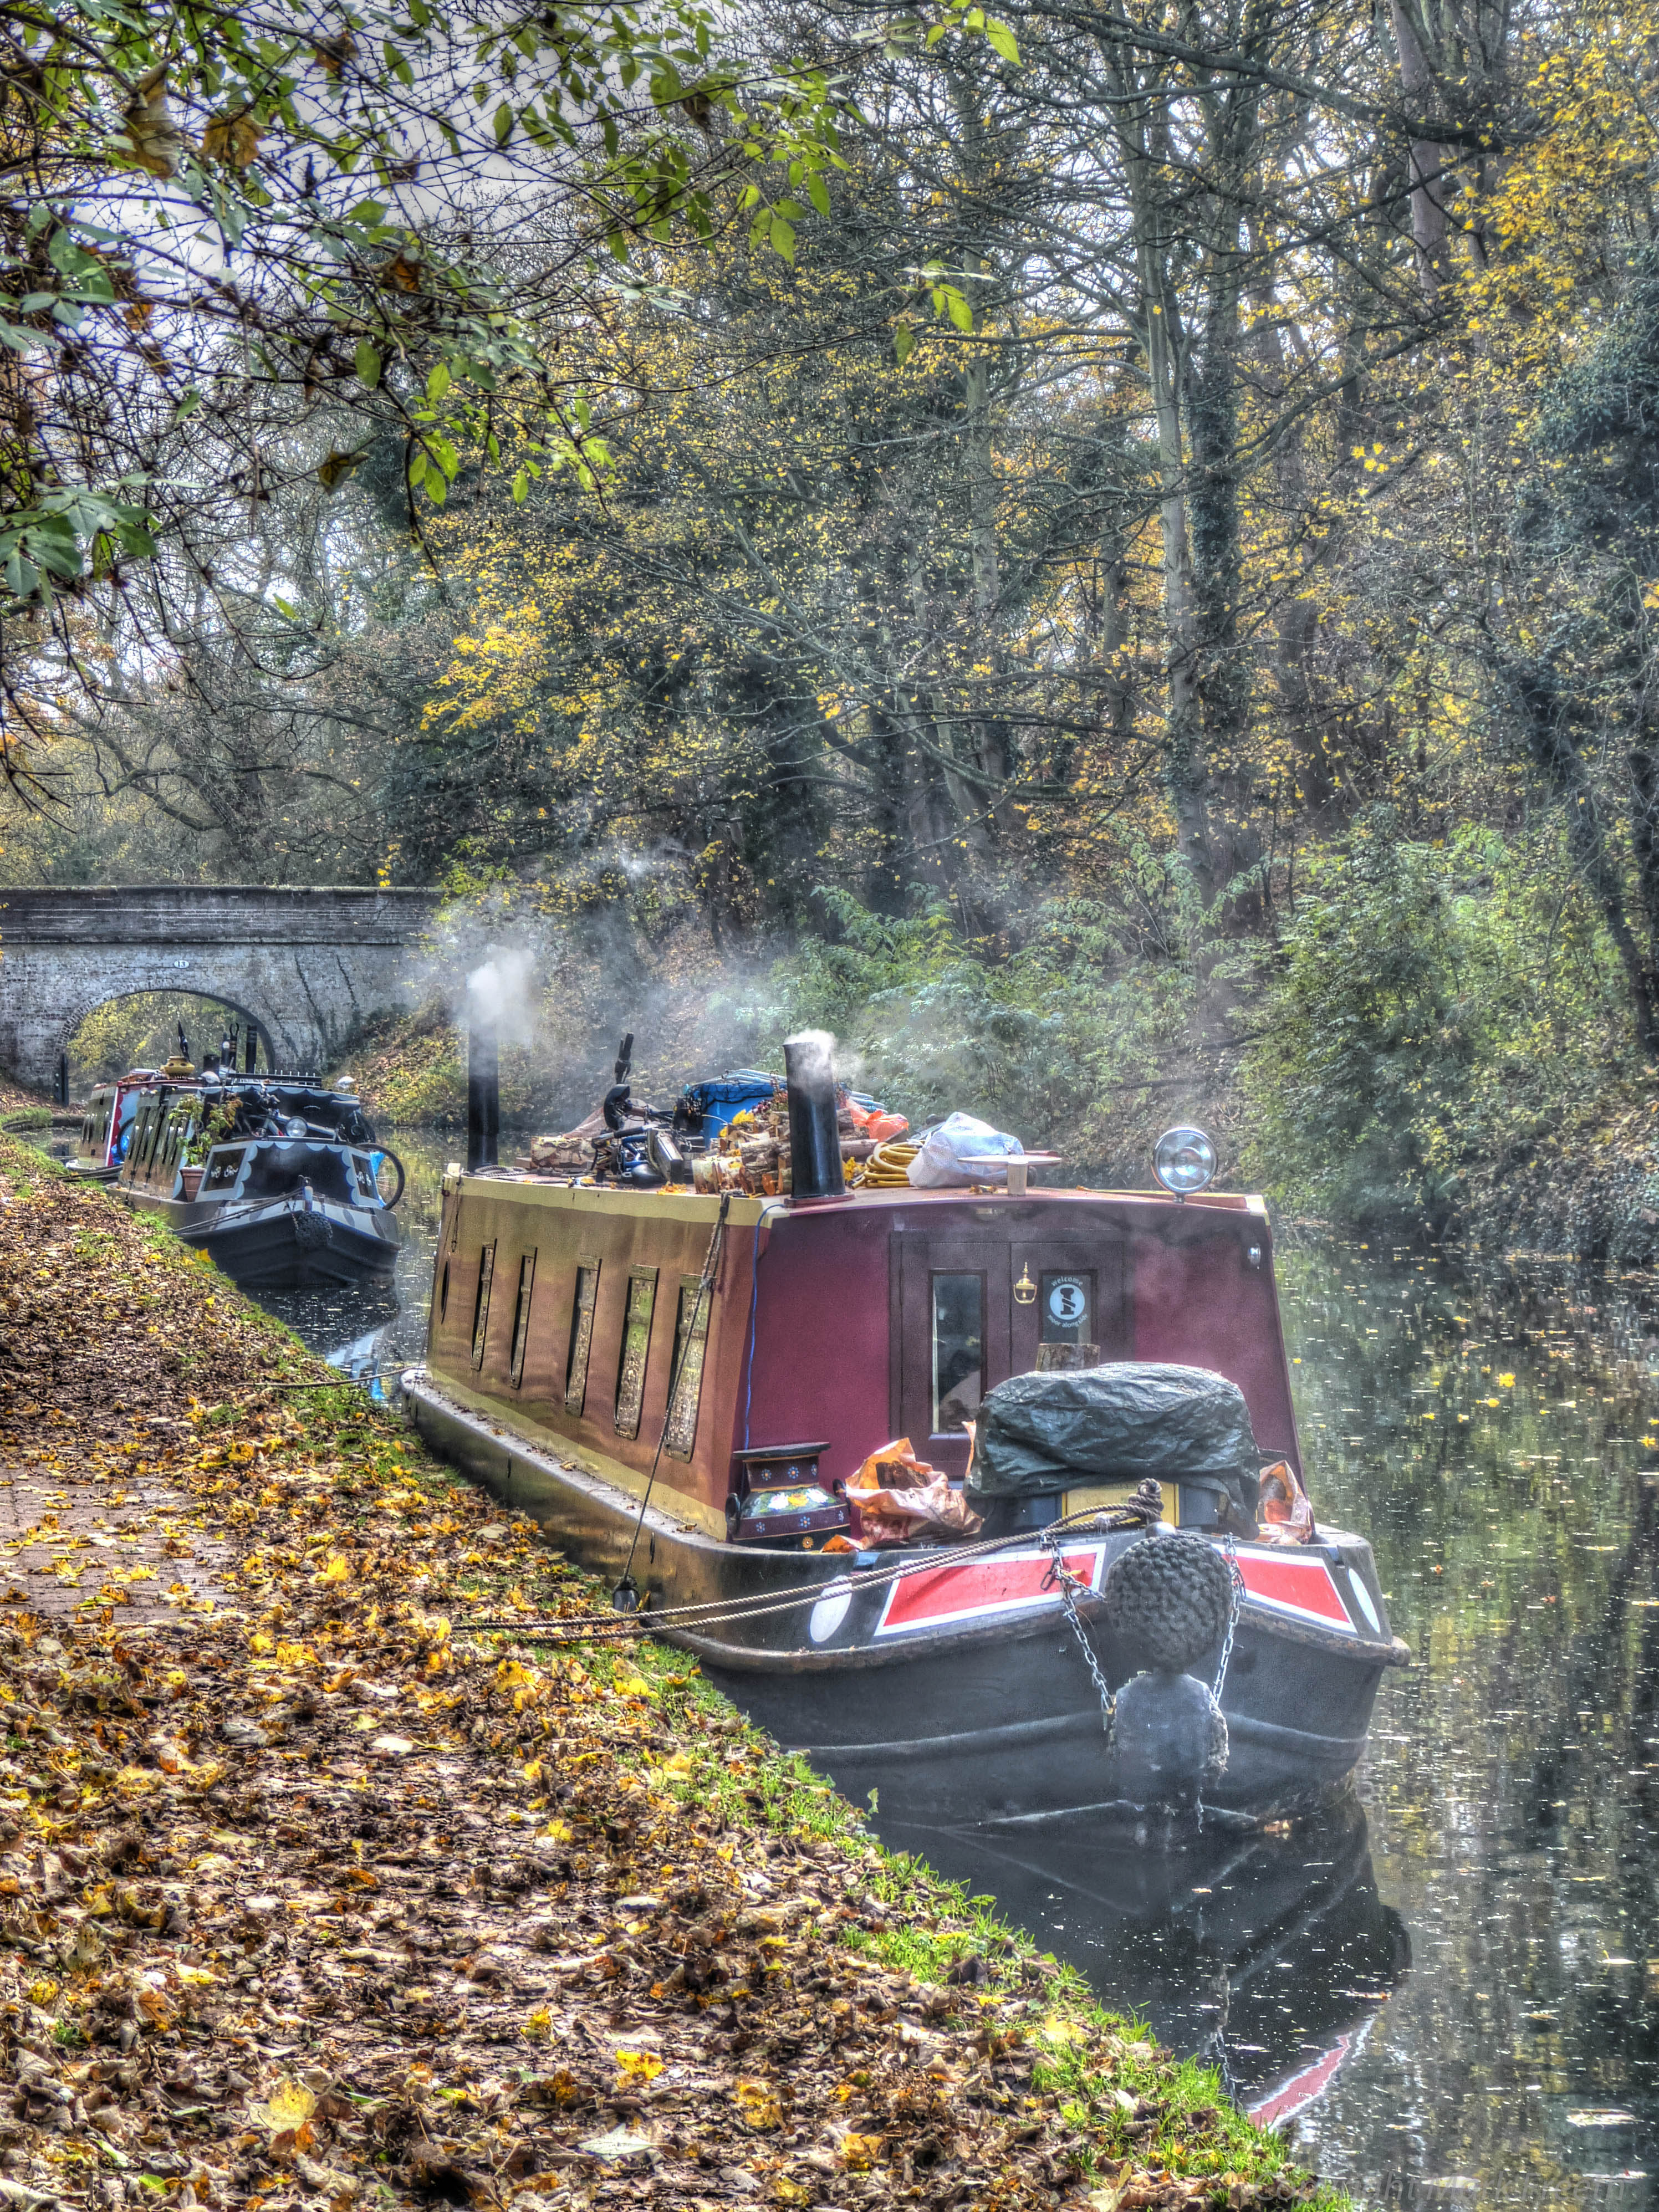
tree, trail, boat, river, canal, transport, stream, vehicle, autumn, season, waterway, body of water, england, hdr, canalboat, markfreeth, off roading